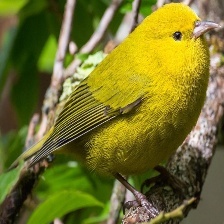
Species: ANIANIAU
Scientific name: MAGUMMA PARVA